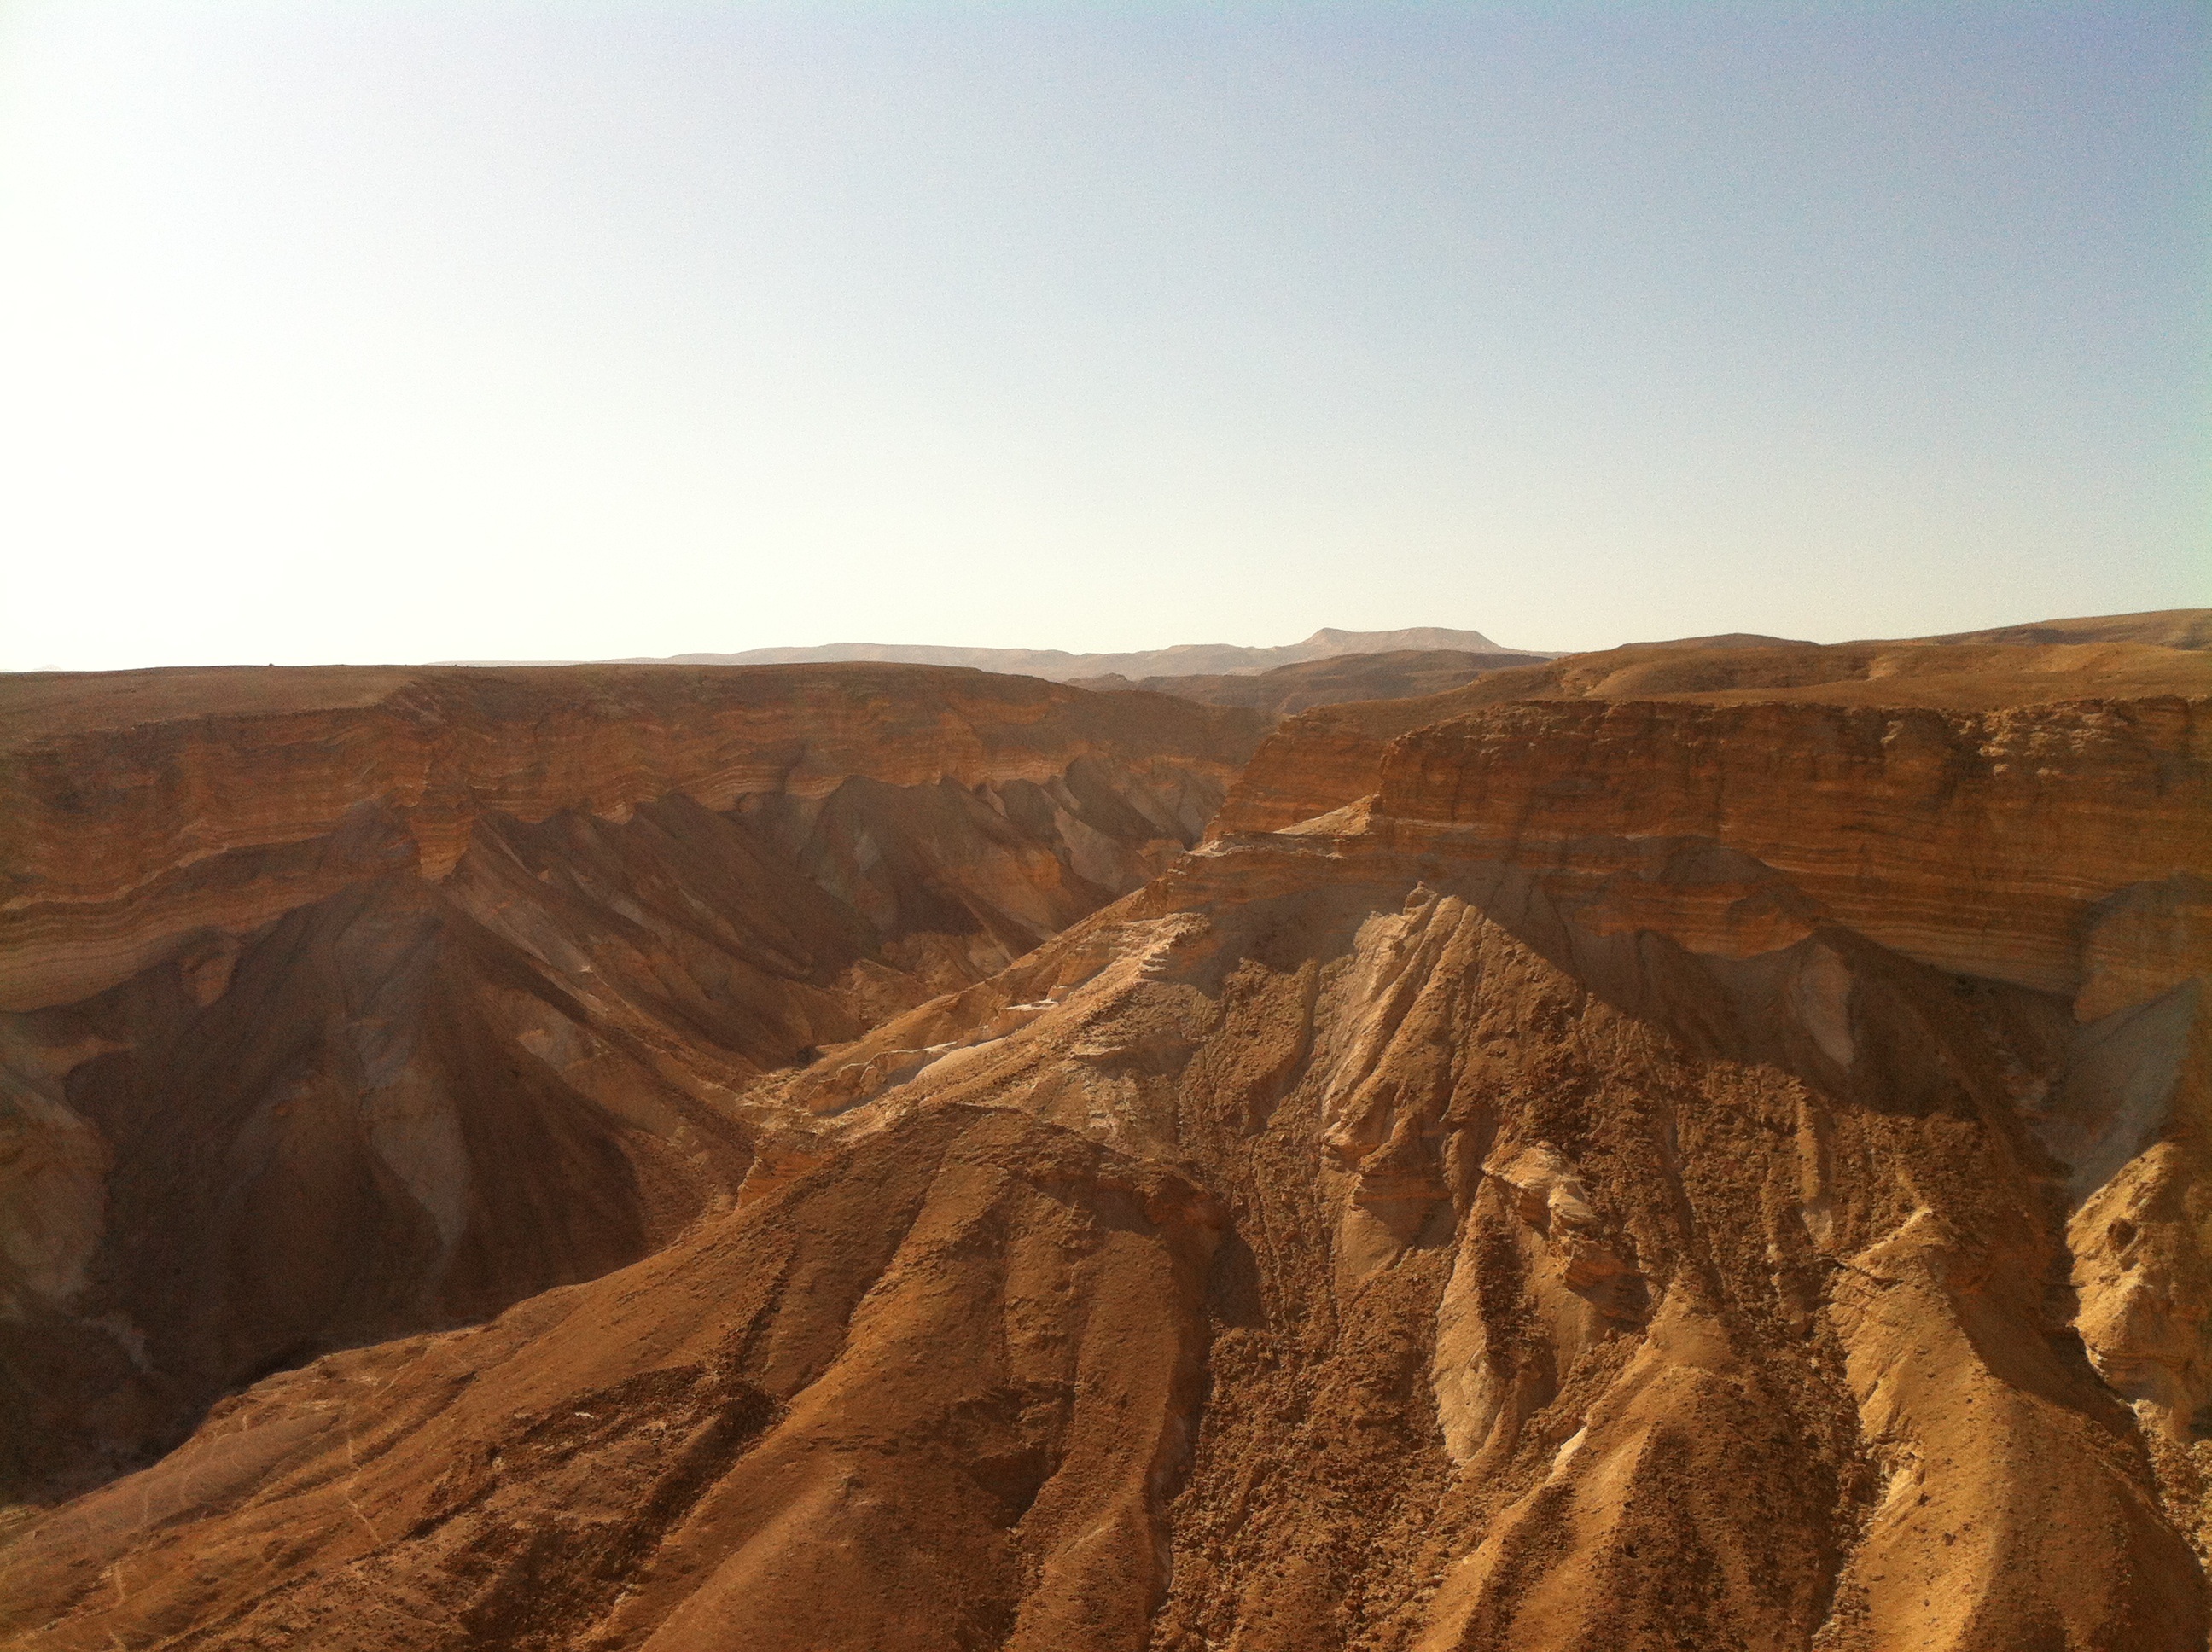
landscape, rock, sun, desert, valley, formation, cliff, arch, soil, canyon, terrain, stones, geology, badlands, plateau, sahara, wadi, butte, landform, natural environment, geographical feature, aeolian landform